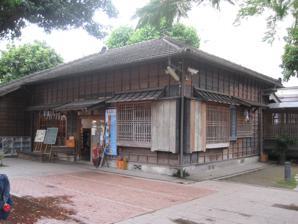
Building: Yunlin Story House
Country: Taiwan
Year built: 1923
Historic house in Huwei, Yunlin, Taiwan 23°42′33″N 120°25′58″E / 23.70917°N 120.43278°E / 23.70917; 120.43278 Yunlin Story House 雲林故事館 General information Location Huwei , Yunlin , Taiwan Construction started 1920 Completed 1923 (as Japanese Magistrate Residence of Huwei County) November 2006 (as Yunlin Story House) Opening November 2006 Website Official website The Yunlin Story House (also Yunlin Storyhouse , traditional Chinese : 雲林故事館 ; simplified Chinese : 云林故事馆 ; pinyin : Yúnlín Gùshì Guǎn ) is a historic building in Huwei Township , Yunlin County , Taiwan . History The museum building was originally constructed in 1920–1923 and opened for the residence of the Huwei County Magistrate of the Japanese government . After the handover of Taiwan back to China in 1945, the building was used for the residence of Huwei District Director. In 2004, it underwent a restoration and completed in October 2006 as the Yunlin Story House. It was opened to the public a month later in November 2006. Exhibitions The museum has the following exhibit areas: Living Space Service Space Passage Ways See also List of museums in Taiwan References